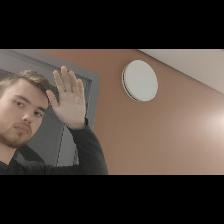
Label: Human